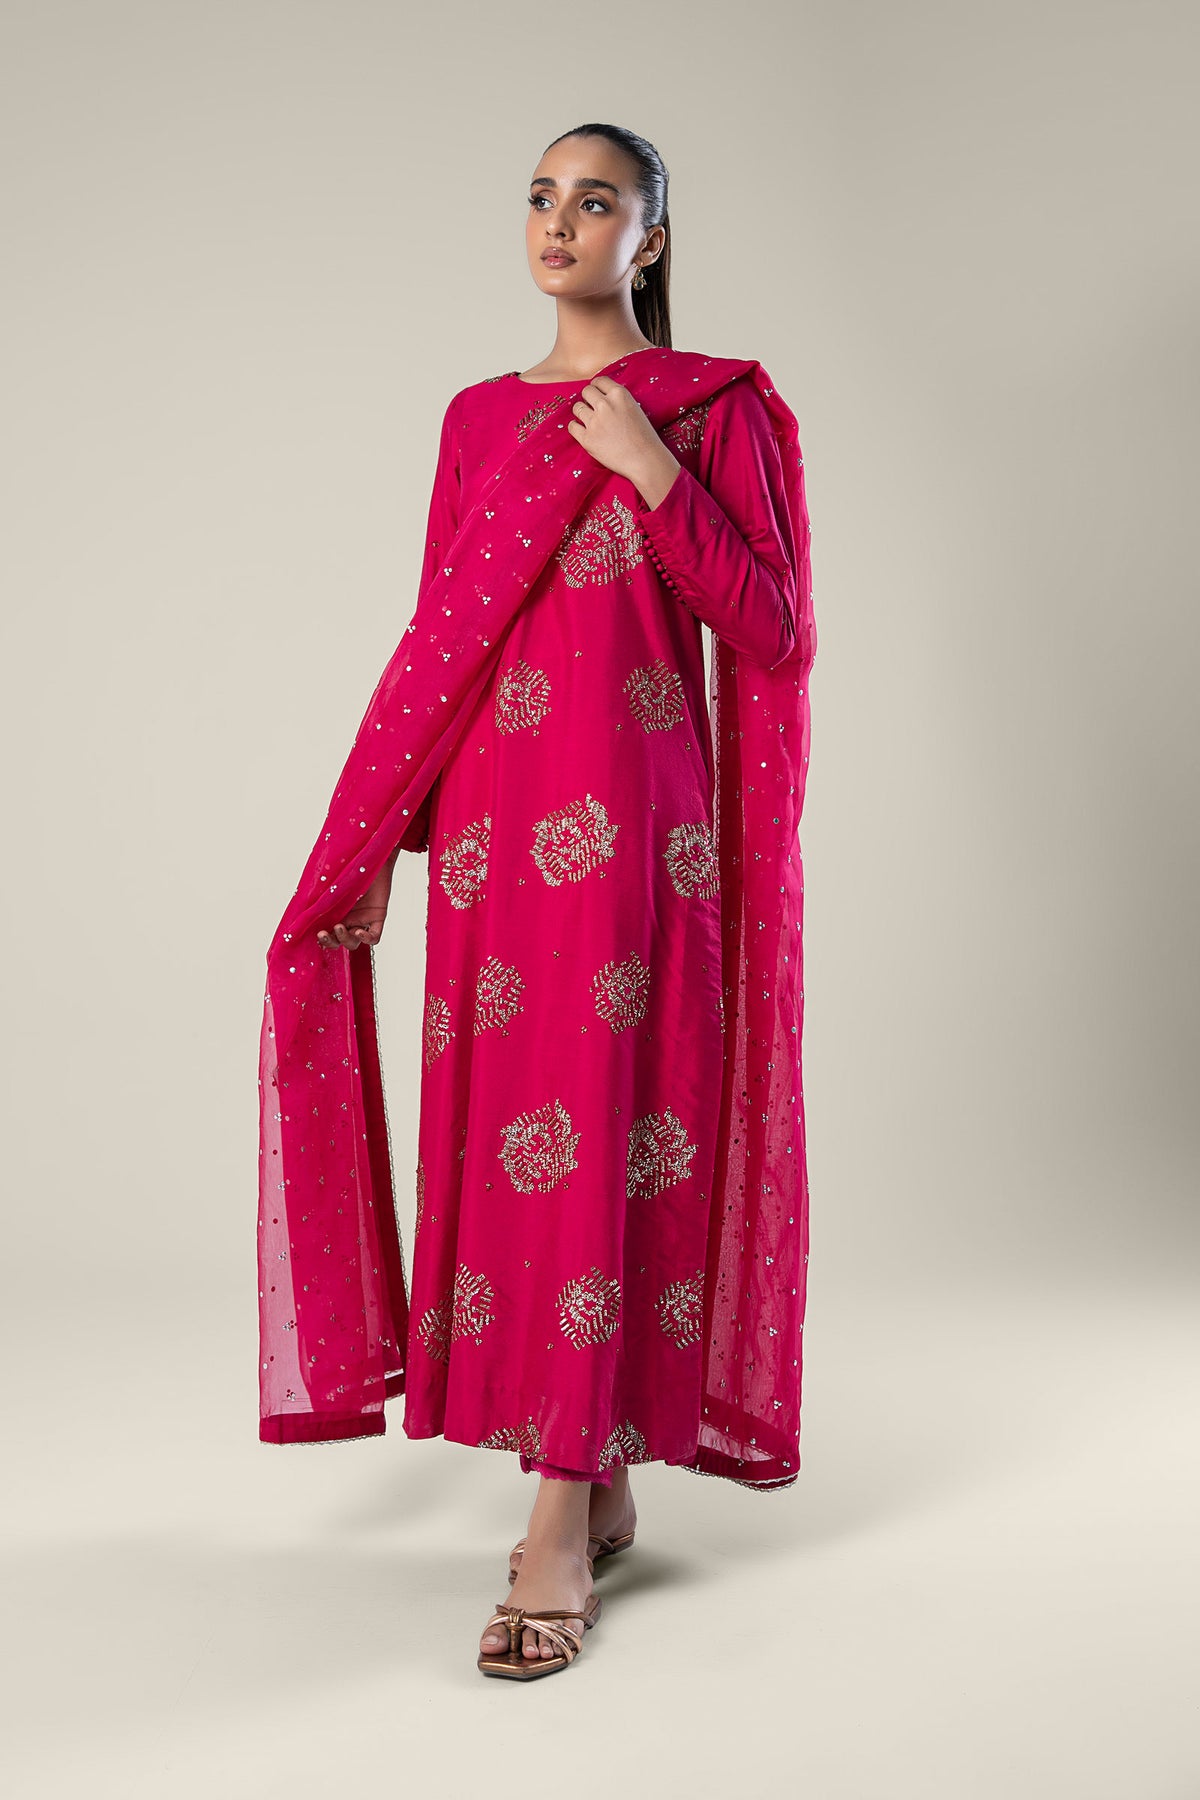
fuchsia embroidered chiffon tun